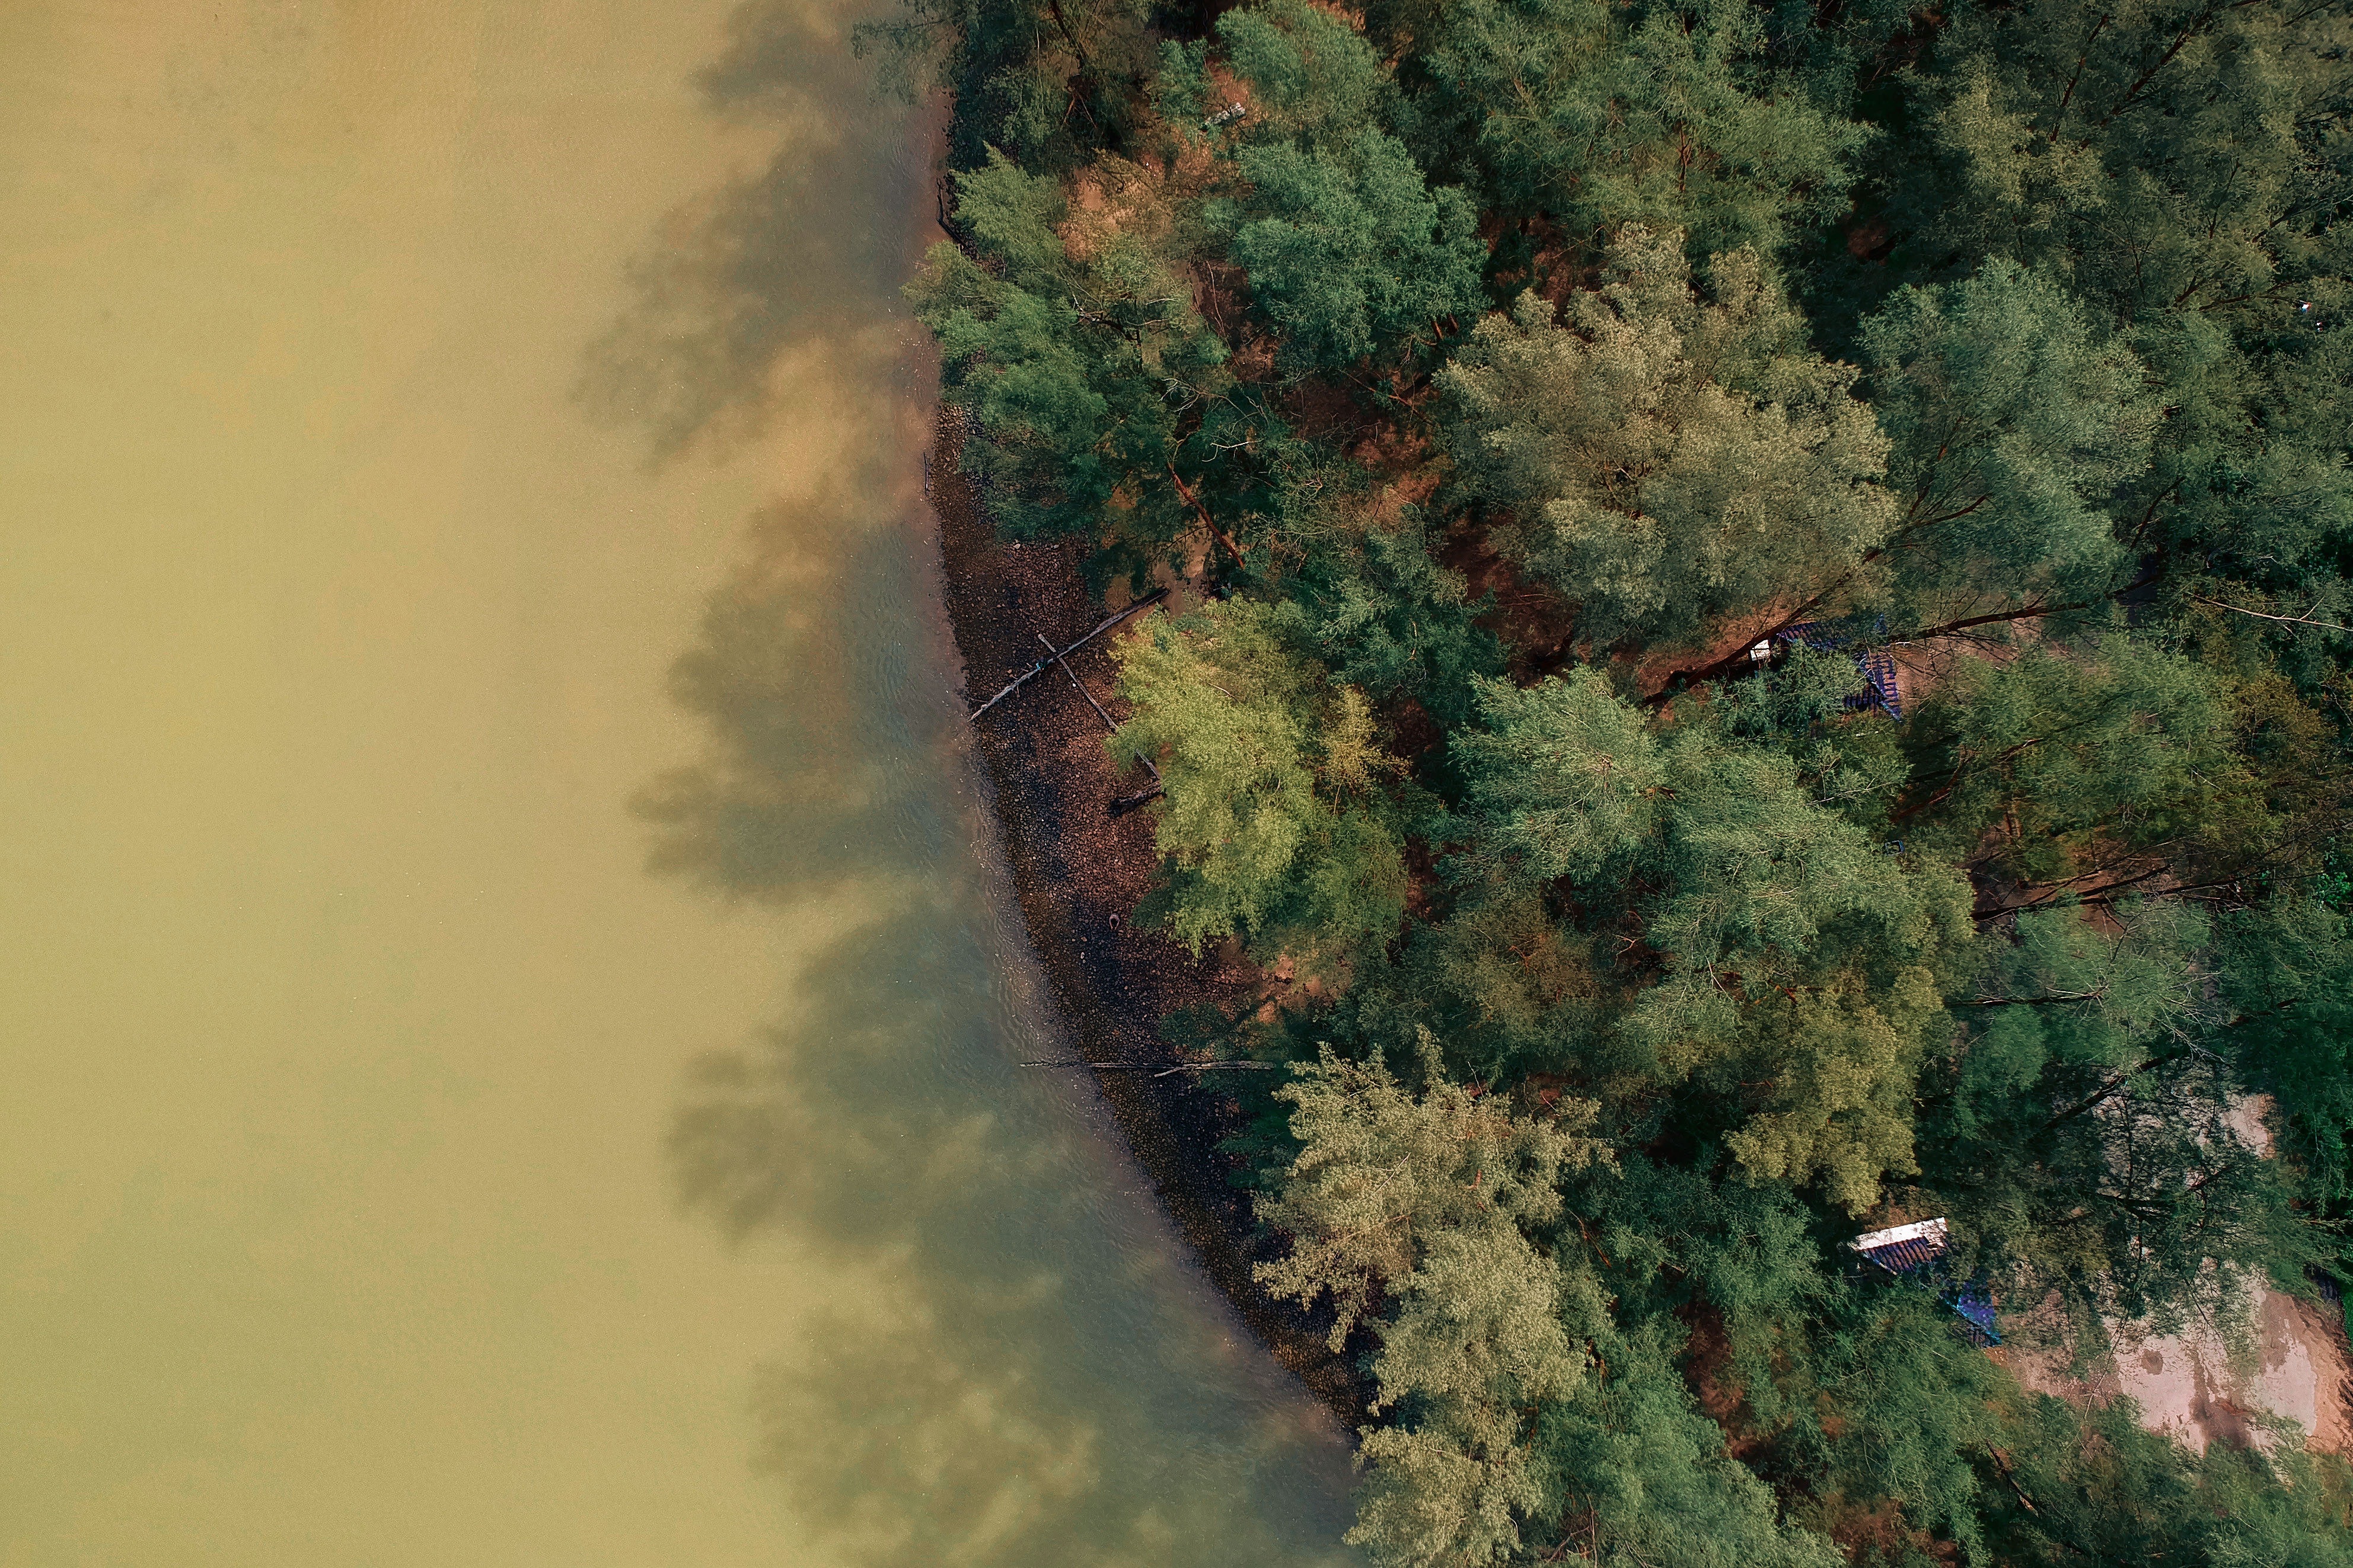
vegetation, aerial photography, tree, biome, sky, photography, forest, landscape, plant, bird's eye view, earth, rainforest, space, terrain